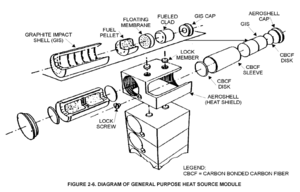
Une source de chaleur universelle est une unité modulaire compacte développée par le DOE pour la NASA destinée à produire de la chaleur dans les sondes spatiales afin de générer de l'électricité à travers un générateur thermoélectrique à radioisotope ou un générateur Stirling à radioisotope. Cette technologie est également mise en œuvre dans diverses applications militaires nécessitant des sources thermiques fiables de longue durée devant fonctionner dans des environnements qui n'autorisent pas leur maintenance.